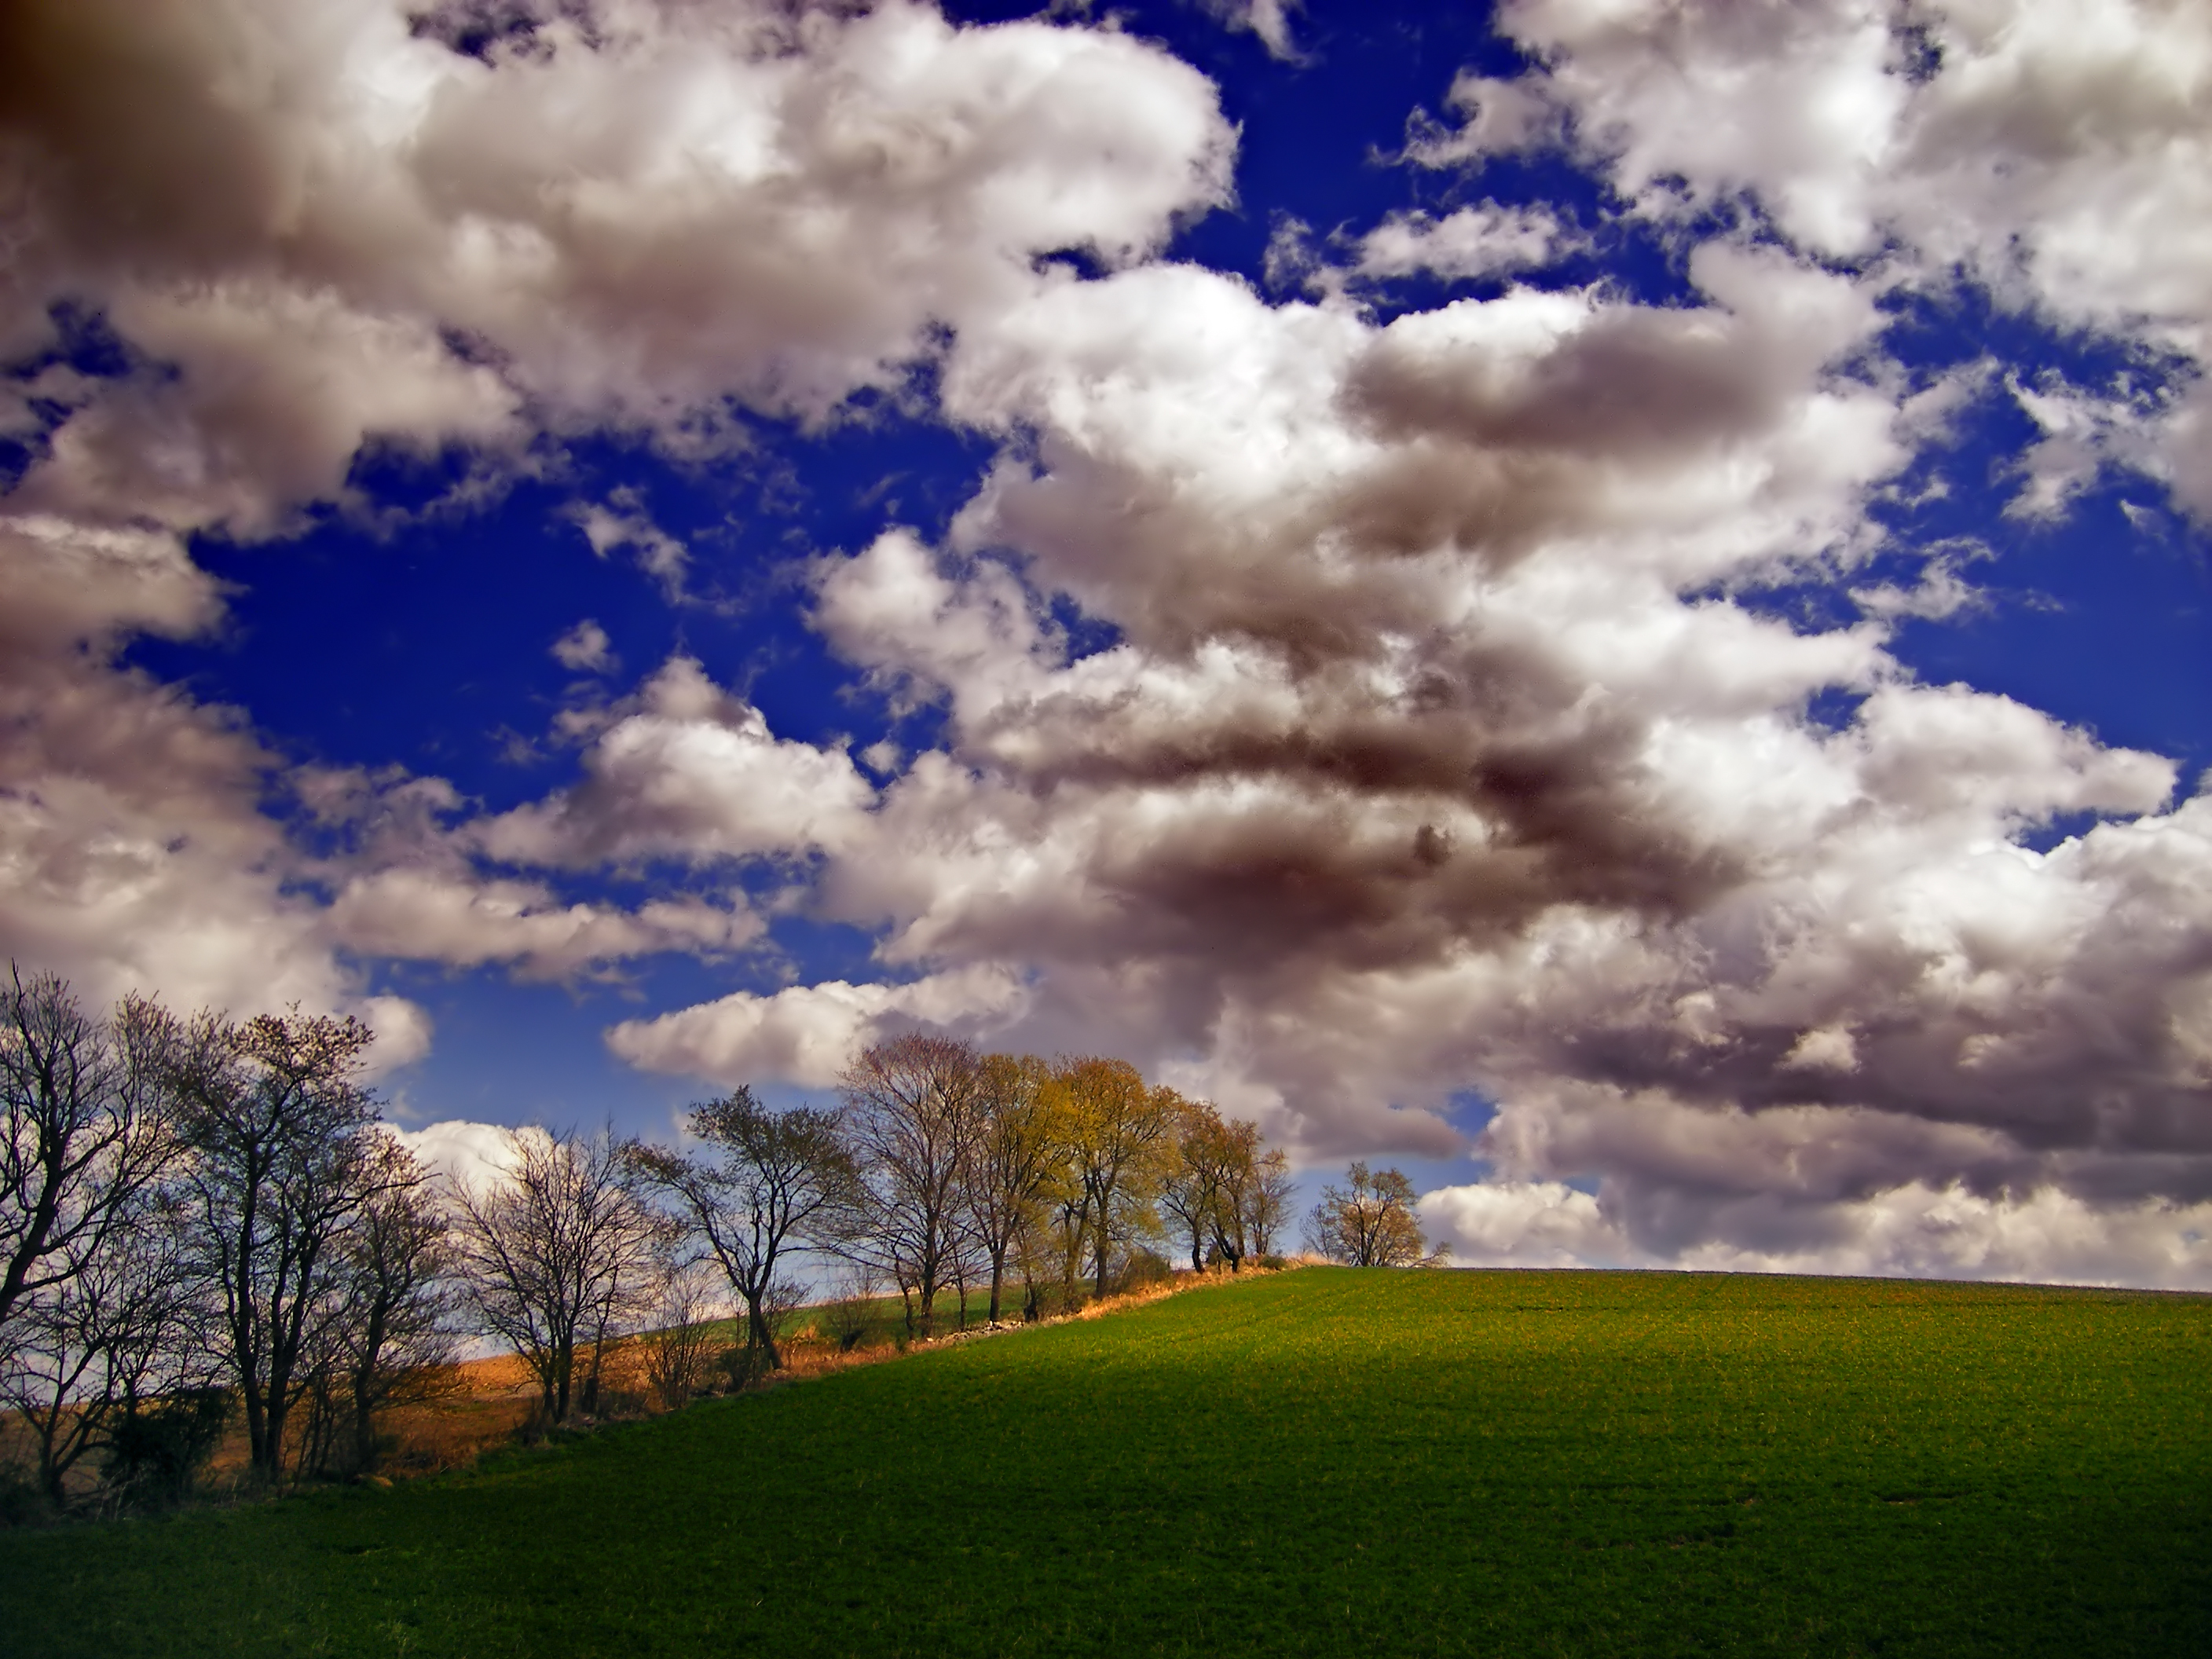
landscape, tree, nature, grass, horizon, cloud, plant, sky, field, meadow, prairie, sunlight, flower, atmosphere, rural, spring, cumulus, plain, creativecommons, clouds, grassland, stratocumulus, lowlight, pennsylvania, lehighvalley, northamptoncounty, rural area, meteorological phenomenon, woody plant